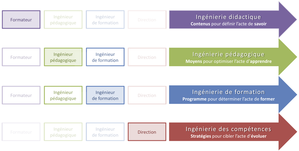
Les différentes ingénieries en développement des compétences
Un ingénieur développeur des compétences traite du génie humain, le terme fait référence aux vocables :